Bar Kokhba refuge caves

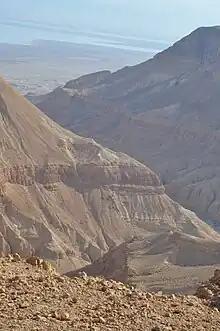
A view of Nahal Hever, a riverbed near the southern Dead Sea, where refuge caves such as the Cave of Horror and Cave of Letters were discovered

The Bar Kokhba refuge caves are natural caves that were used for shelter by Jewish refugees during the later phases of the Bar Kokhba revolt. Most of the refuge caves were located in the Judaean Desert, nestled within steep cliffs far away from settlements, many overlooking the Dead Sea and the Jordan Valley. Some were also found in ravines flowing into the Dead Sea, while others were nestled within the Judaean Mountains. Unlike the other two hideout systems used by the rebels, the man-made rock-cut hiding complexes, and the hard-to-reach cliff shelters which often contain hewn installations, the refuge caves remained largely untouched by human intervention.